West Peak (Jefferson County, Washington)

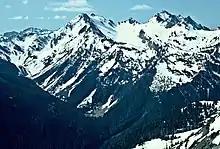
Anderson massif, West Peak to right, as seen from Sentinel Peak

West Peak is located in the marine west coast climate zone of western North America. Weather fronts originating in the Pacific Ocean travel northeast toward the Olympic Mountains. As fronts approach, they are forced upward by the peaks (orographic lift), causing them to drop their moisture in the form of rain or snow. As a result, the Olympics experience high precipitation, especially during the winter months in the form of snowfall. Because of maritime influence, snow tends to be wet and heavy, resulting in avalanche danger. During winter months weather is usually cloudy, but due to high pressure systems over the Pacific Ocean that intensify during summer months, there is often little or no cloud cover during the summer. The months of July through September offer the most favorable weather for climbing.